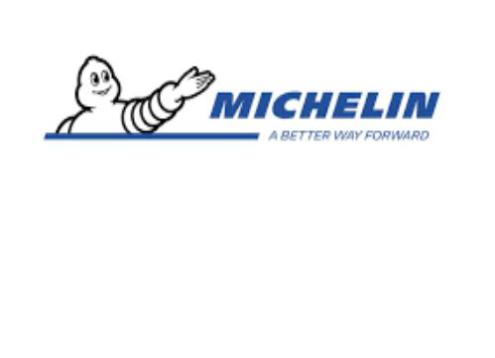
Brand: michelin
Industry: Others